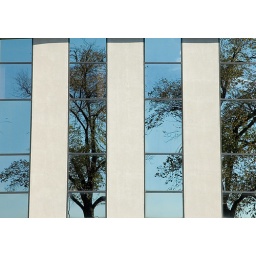
Reflection of trees in a building along Front Street.